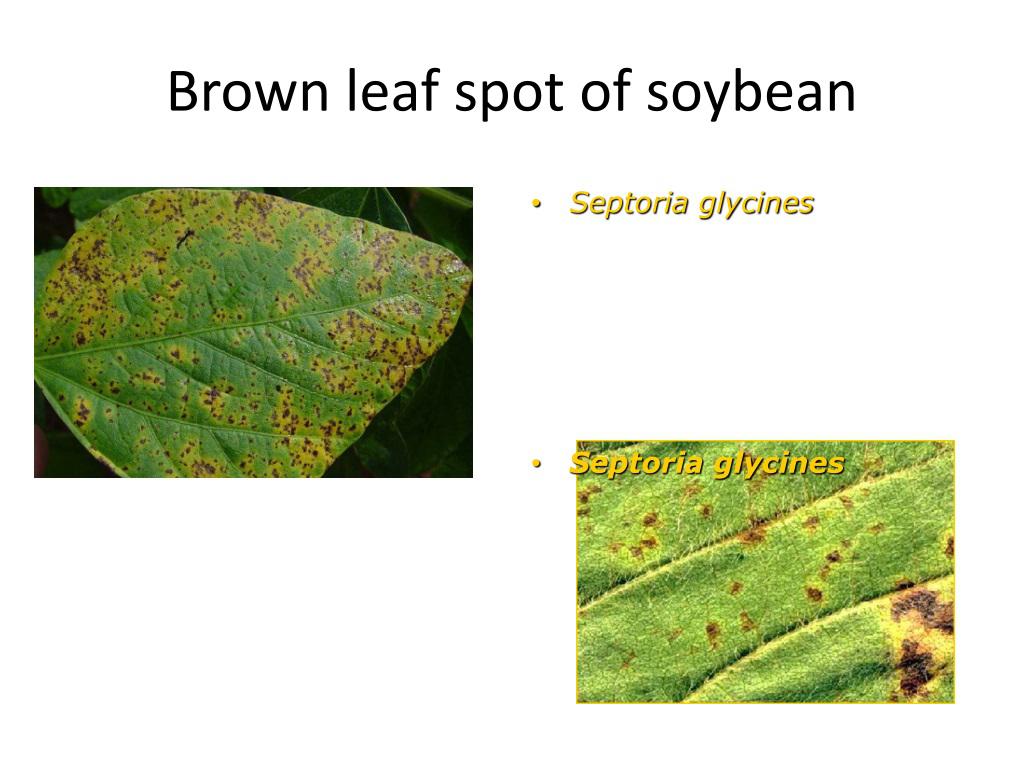
Plant: Soybean
Disease: soybean brown spot